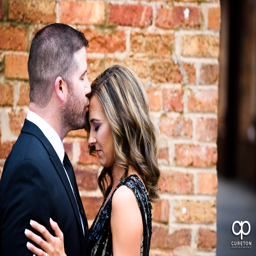
future groom kissing his future bride on the forehead .